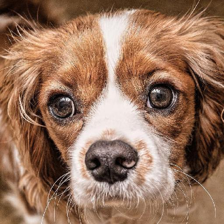
Label: animals